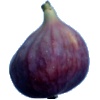
Label: Fig 1